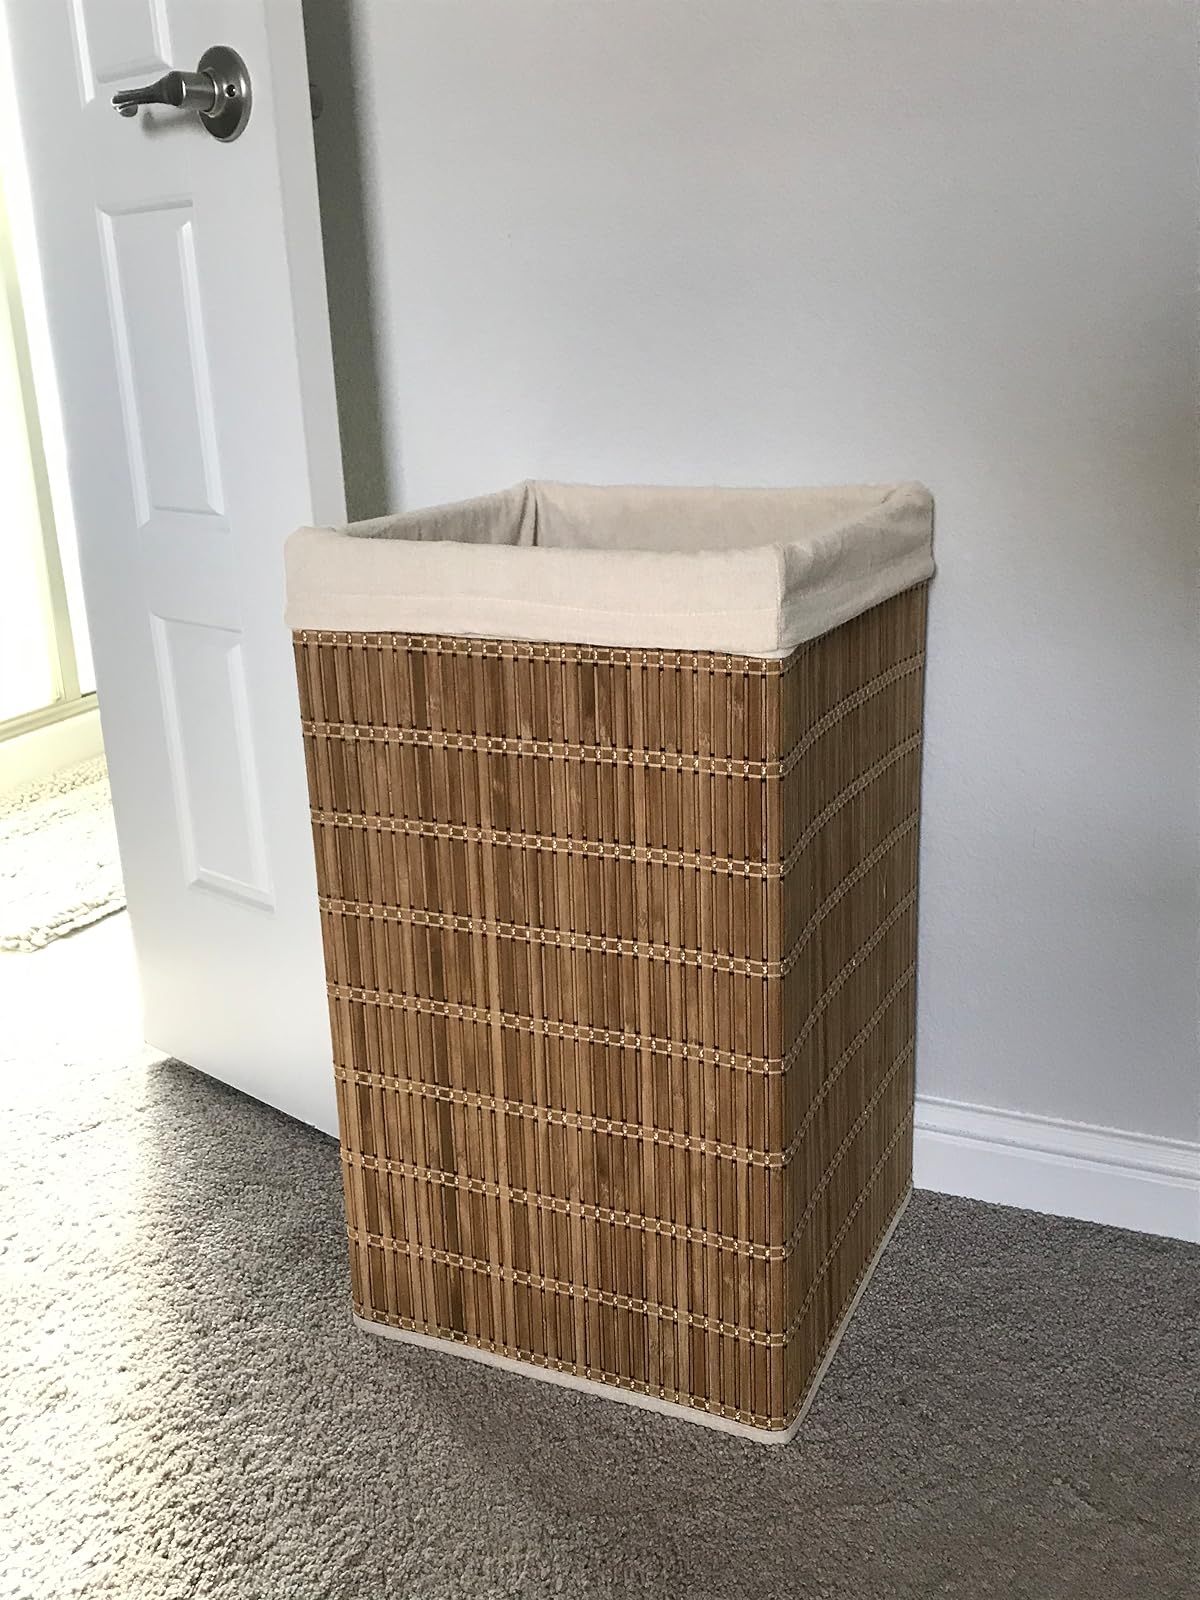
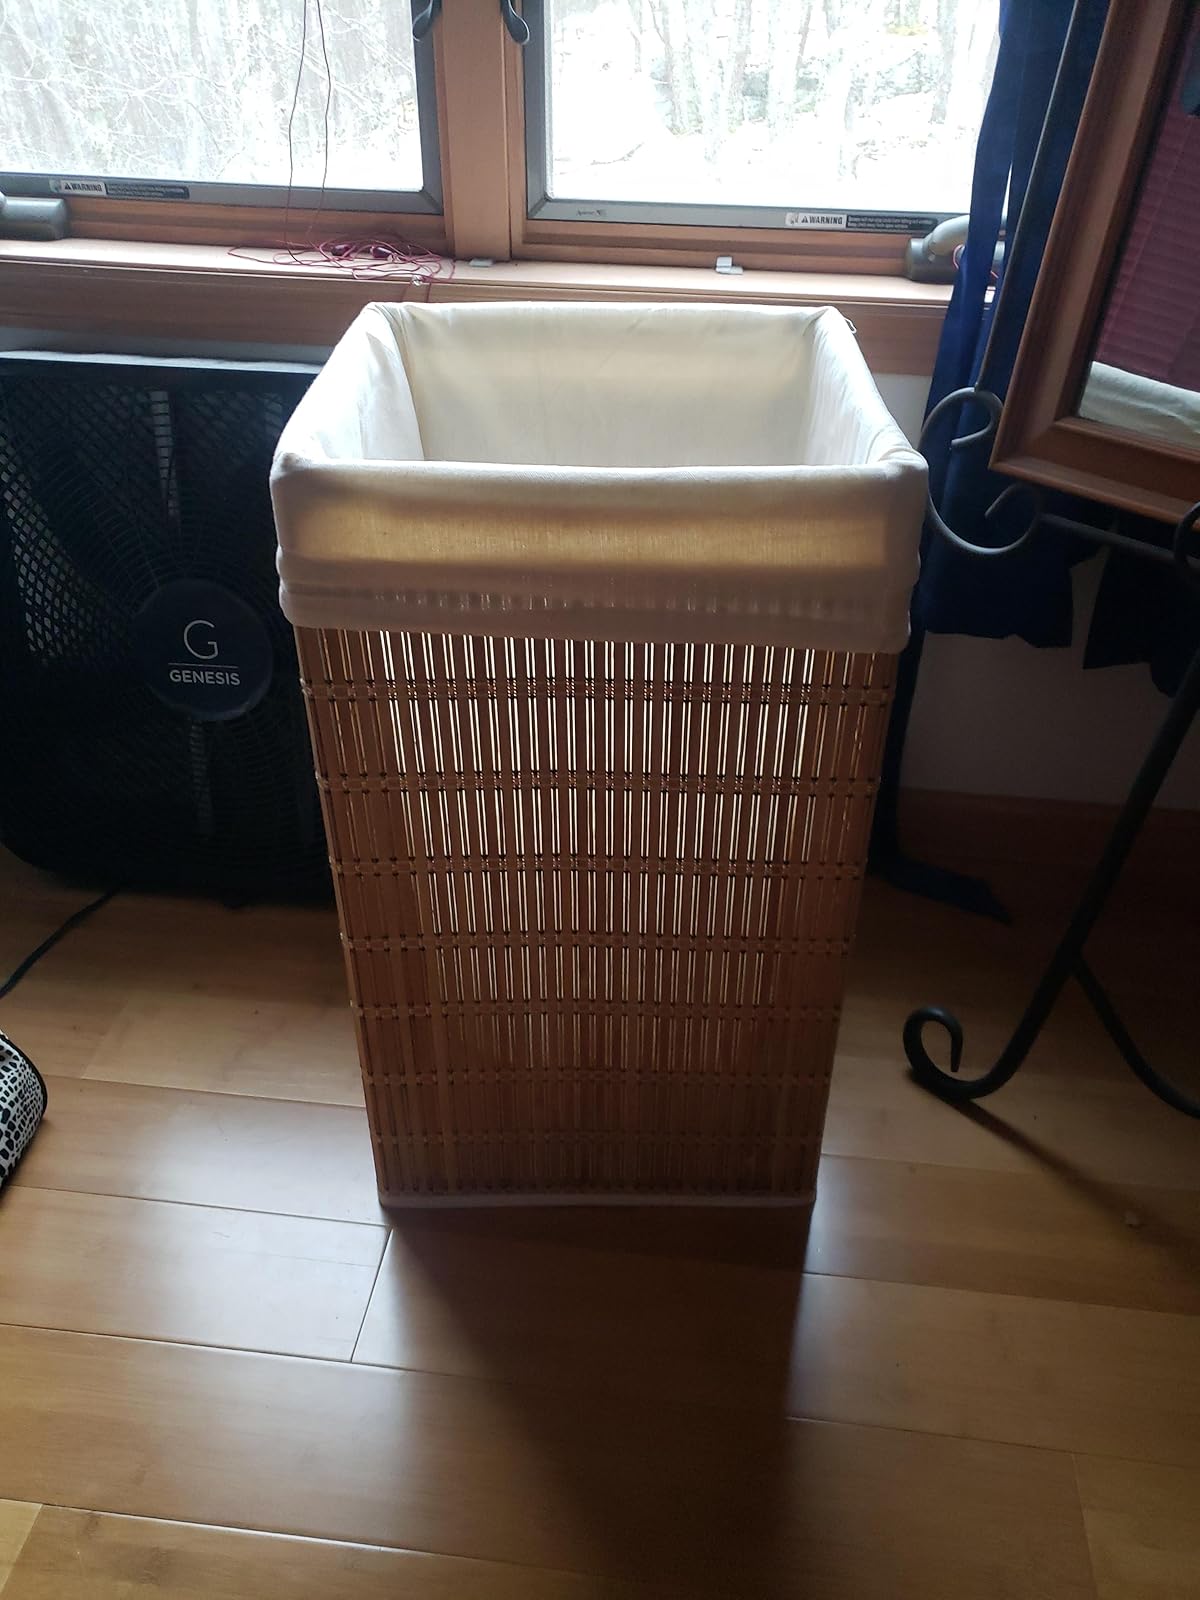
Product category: items_hamper
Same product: yes